Trencher (machine)

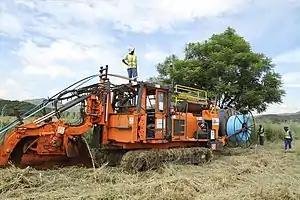
A wheel trencher in South Africa

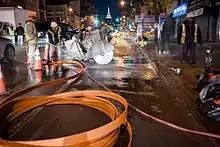
Stealth Communications' Microtrenching in Chinatown (Manhattan), for installing fiber optic cables in microducts.

A trencher is a piece of construction equipment used to dig trenches, especially for laying pipes or electrical cables, for installing drainage, or in preparation for trench warfare. Trenchers may range in size from walk-behind models, to attachments for a skid loader or tractor, to very heavy tracked heavy equipment.